Edward Cator Seaton

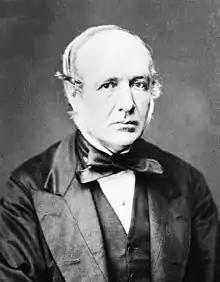
Edward Cator Seaton

Edward Cator Seaton (1815 – 21 January 1880) was an English doctor who became the second Chief Medical Officer of the United Kingdom.